JYP Entertainment

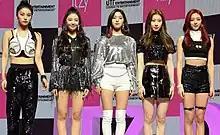
Itzy in their 2019 debut showcase.

On January 31, 2018, JYP Entertainment entered into a music business agreement with SM Entertainment, Big Hit Entertainment, and SK Telecom to launch a new music platform Flo, which will utilize various new technologies such as artificial intelligence and 5G networking. SK Telecom affiliate Iriver Inc would be responsible for handling the music distribution. In the first half of 2018, JYP Entertainment became the second largest entertainment company in South Korea, mainly due to the success of Twice and Got7. On March 26, a new boy group Stray Kids debuted, named after the 2017 reality show of the same title. In May, the company became the sole South Korean entertainment company to rank in Financial Times magazine's "FT 1000: High-Growth Companies Asia-Pacific" list. On August 30, the company's shares closed at 31,300 KRW, pushing the company's market capitalization to 1.09 trillion KRW.